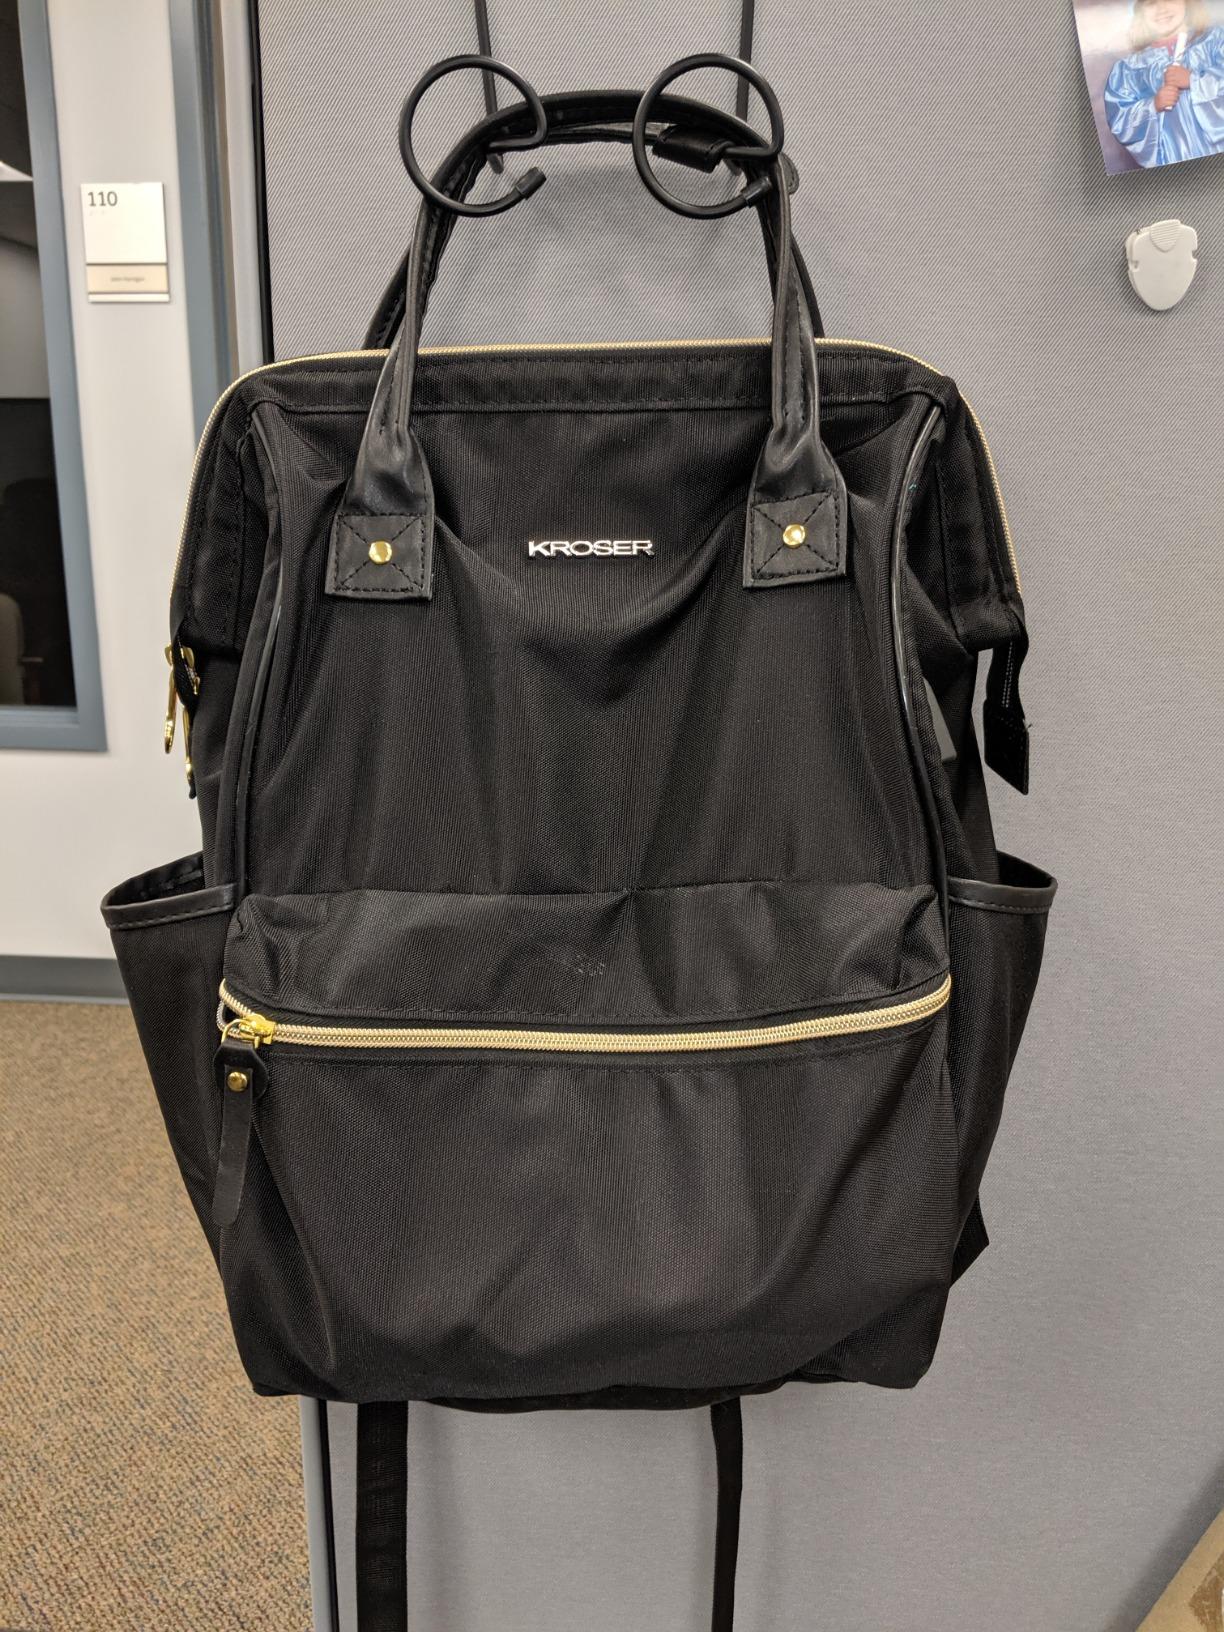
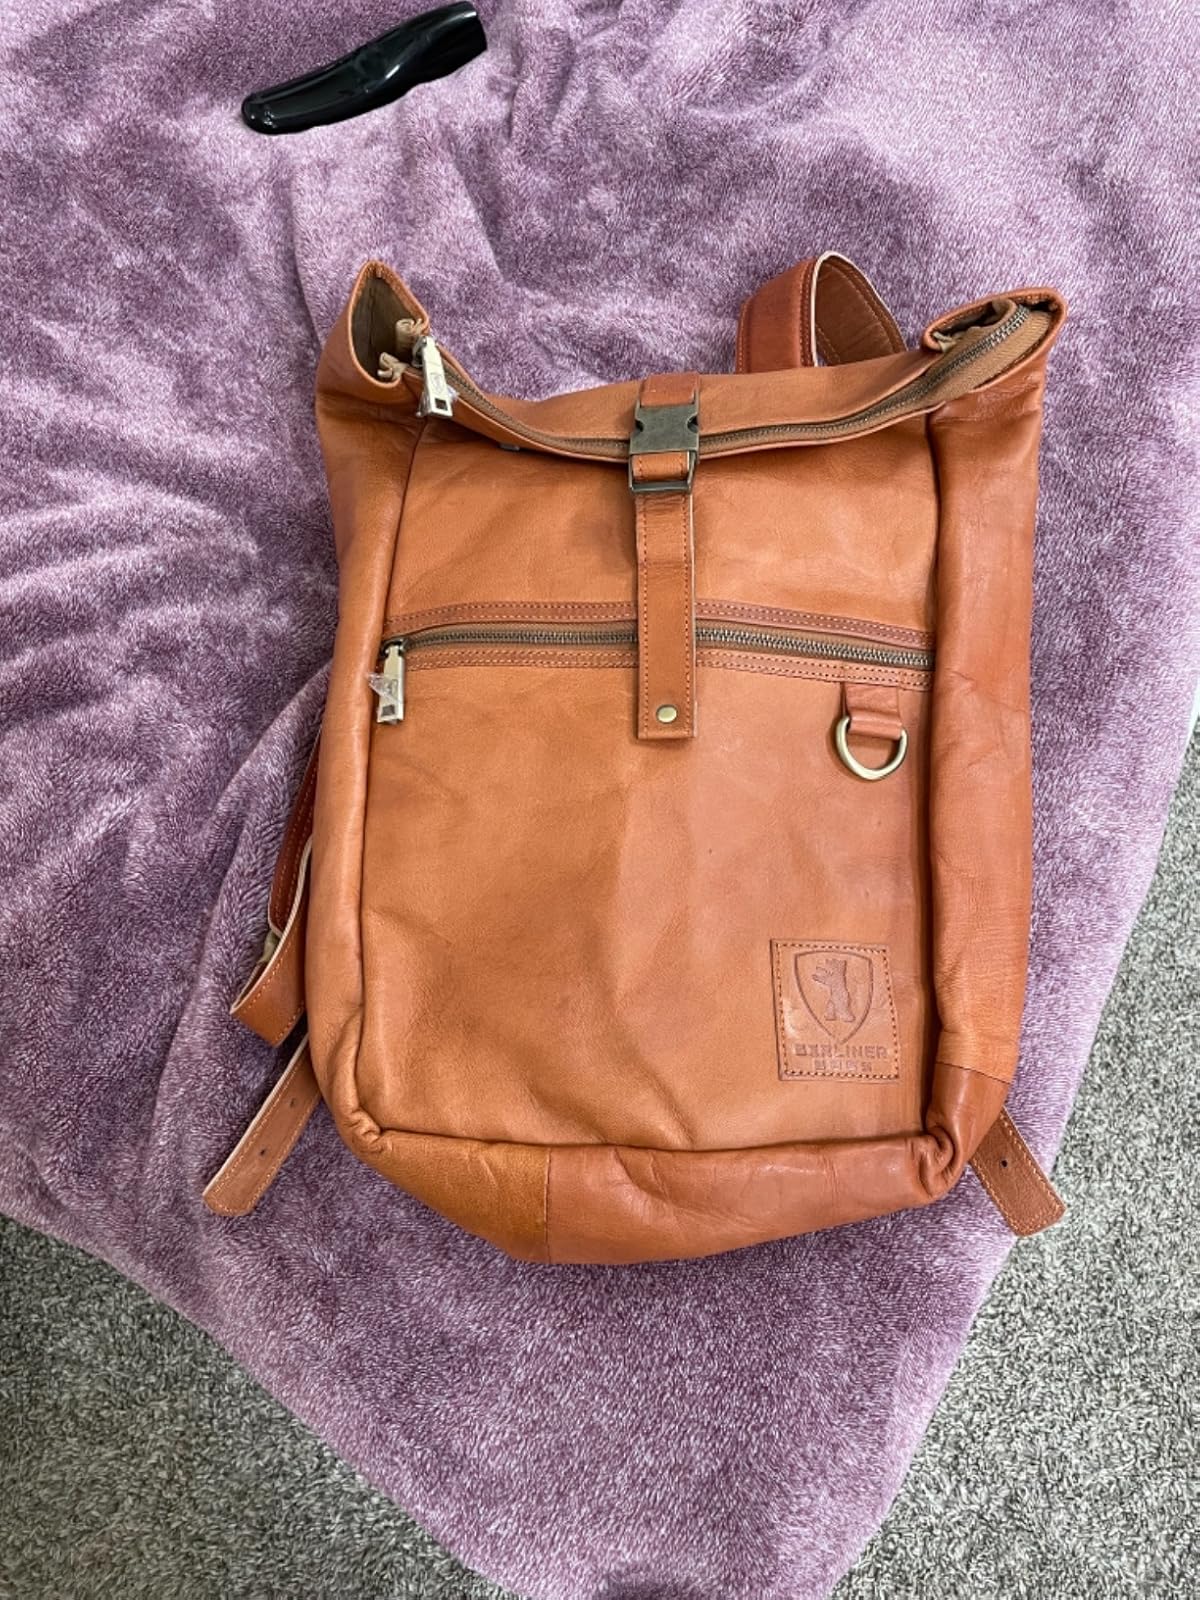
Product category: bag
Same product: no